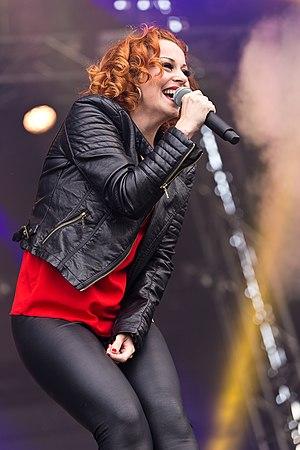
The Gentle Storm est un groupe de metal symphonique néerlandais. Il est fondé en 2014 par deux musiciens néerlandais, Anneke van Giersbergen et Arjen Anthony Lucassen.